A Wicked Ghost III: The Possession

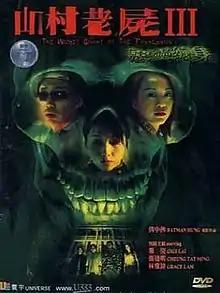
DVD cover art

A Wicked Ghost III: The Possession is a 2002 Hong Kong horror film produced by Stanley Tong, directed by Hung Chung-hap and starring Gigi Lai, Cheung Tat-ming, Grace Lam, Yip Sai Wing, Wayne Lai, Patrick Keung, Jenny Yam and Joyce Han. It is preceded by "A Wicked Ghost" in 1999 and "" in 2000.